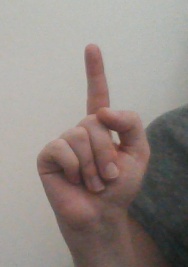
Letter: bb